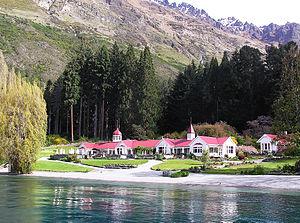
Une station en Nouvelle-Zélande est une grande ferme d'élevage de bétail, semblable au ranch américain. Ce terme est également employé en Nouvelle-Calédonie pour désigner les « stations d'élevage ».